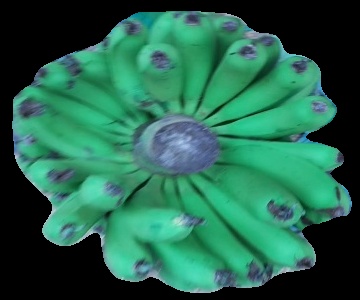
Variety: pachbale
Grade: grade2